Saroj Ka Rishta

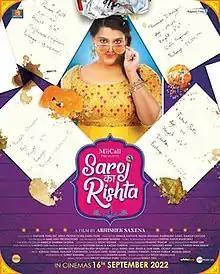
Official Release Poster

Saroj Ka Rishta is a 2022 Indian Hindi-language Romantic comedy film directed by Abhishek Saxena and Starring Sanah Kapur, Gaurav Pandey, Kritikka Avasthi, Randeep Rai and Kumud Mishra.